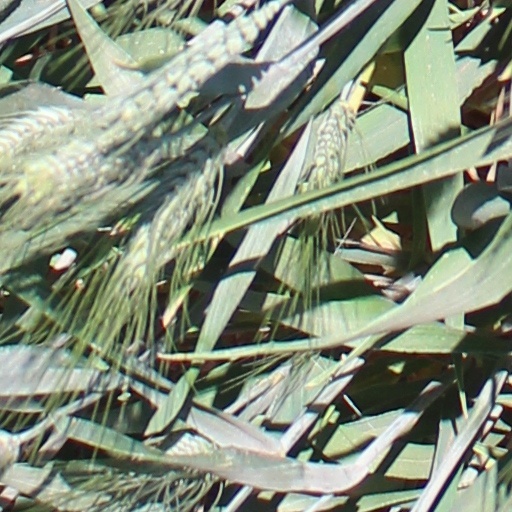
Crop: wheat